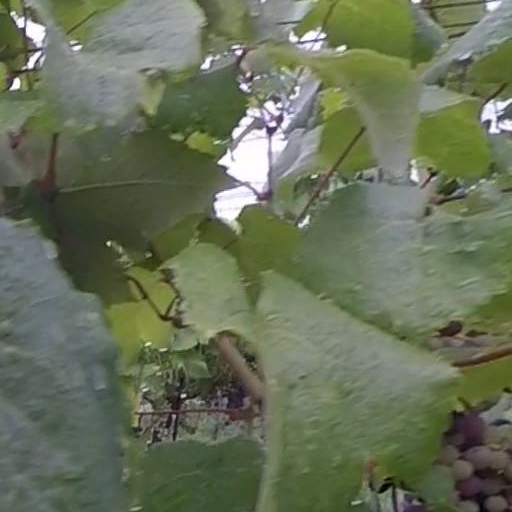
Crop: grape